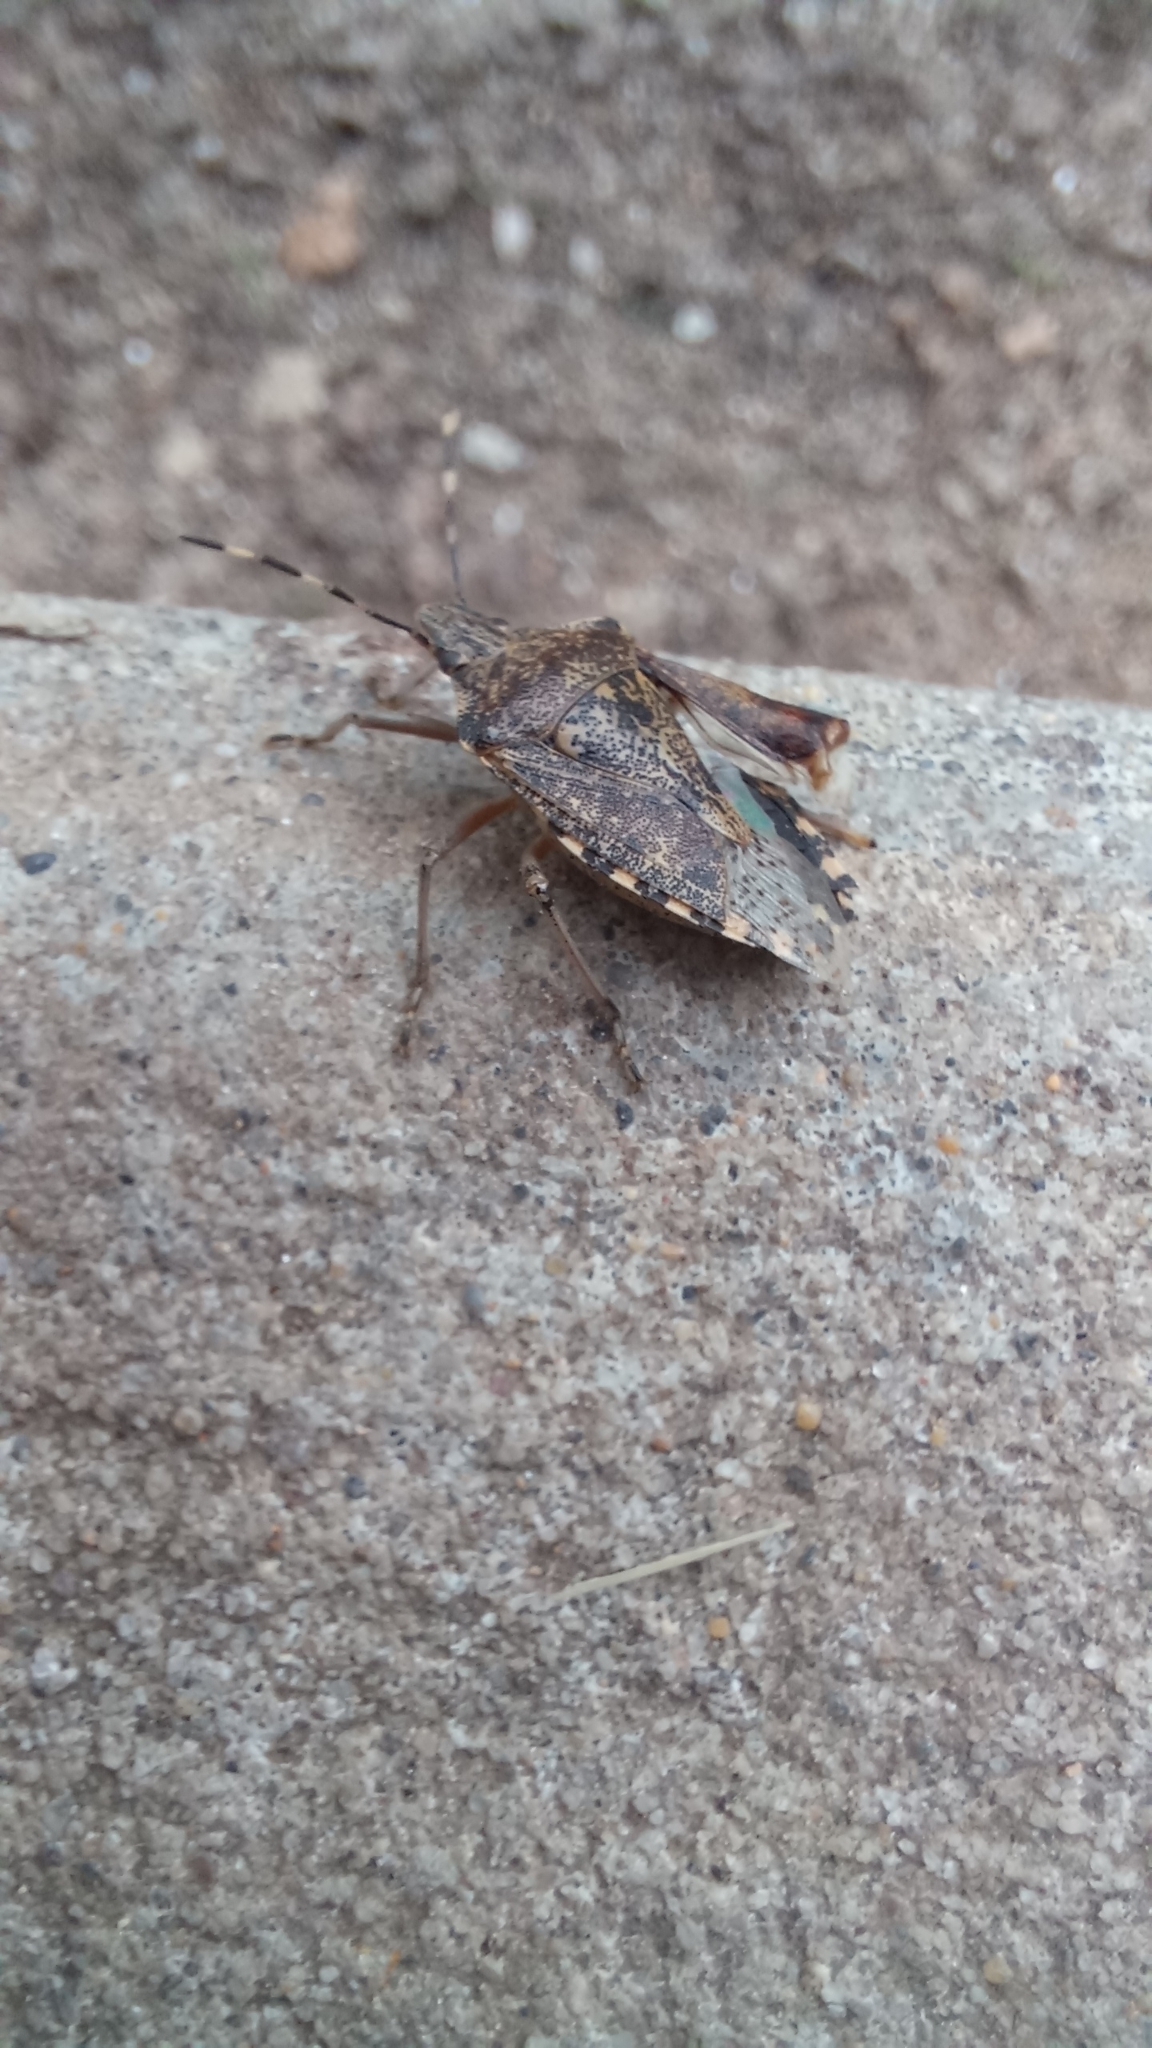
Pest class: stink_bug